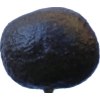
Label: black_avocado